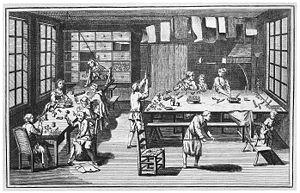
Un fleuriste artificiel est un fleuriste qui fait ou vend des fleurs artificielles. Il confectionne des fleurs d'après nature en tissu, papier, matière organique animale ou tout autres matériaux divers et vend les produits confectionnés. Les bouquets faits de plumes sont l'œuvre des plumassiers tandis que ceux formés d'émaux sont réalisés par des émailleurs.